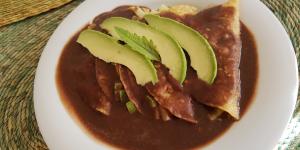
enfrijoladas veganas